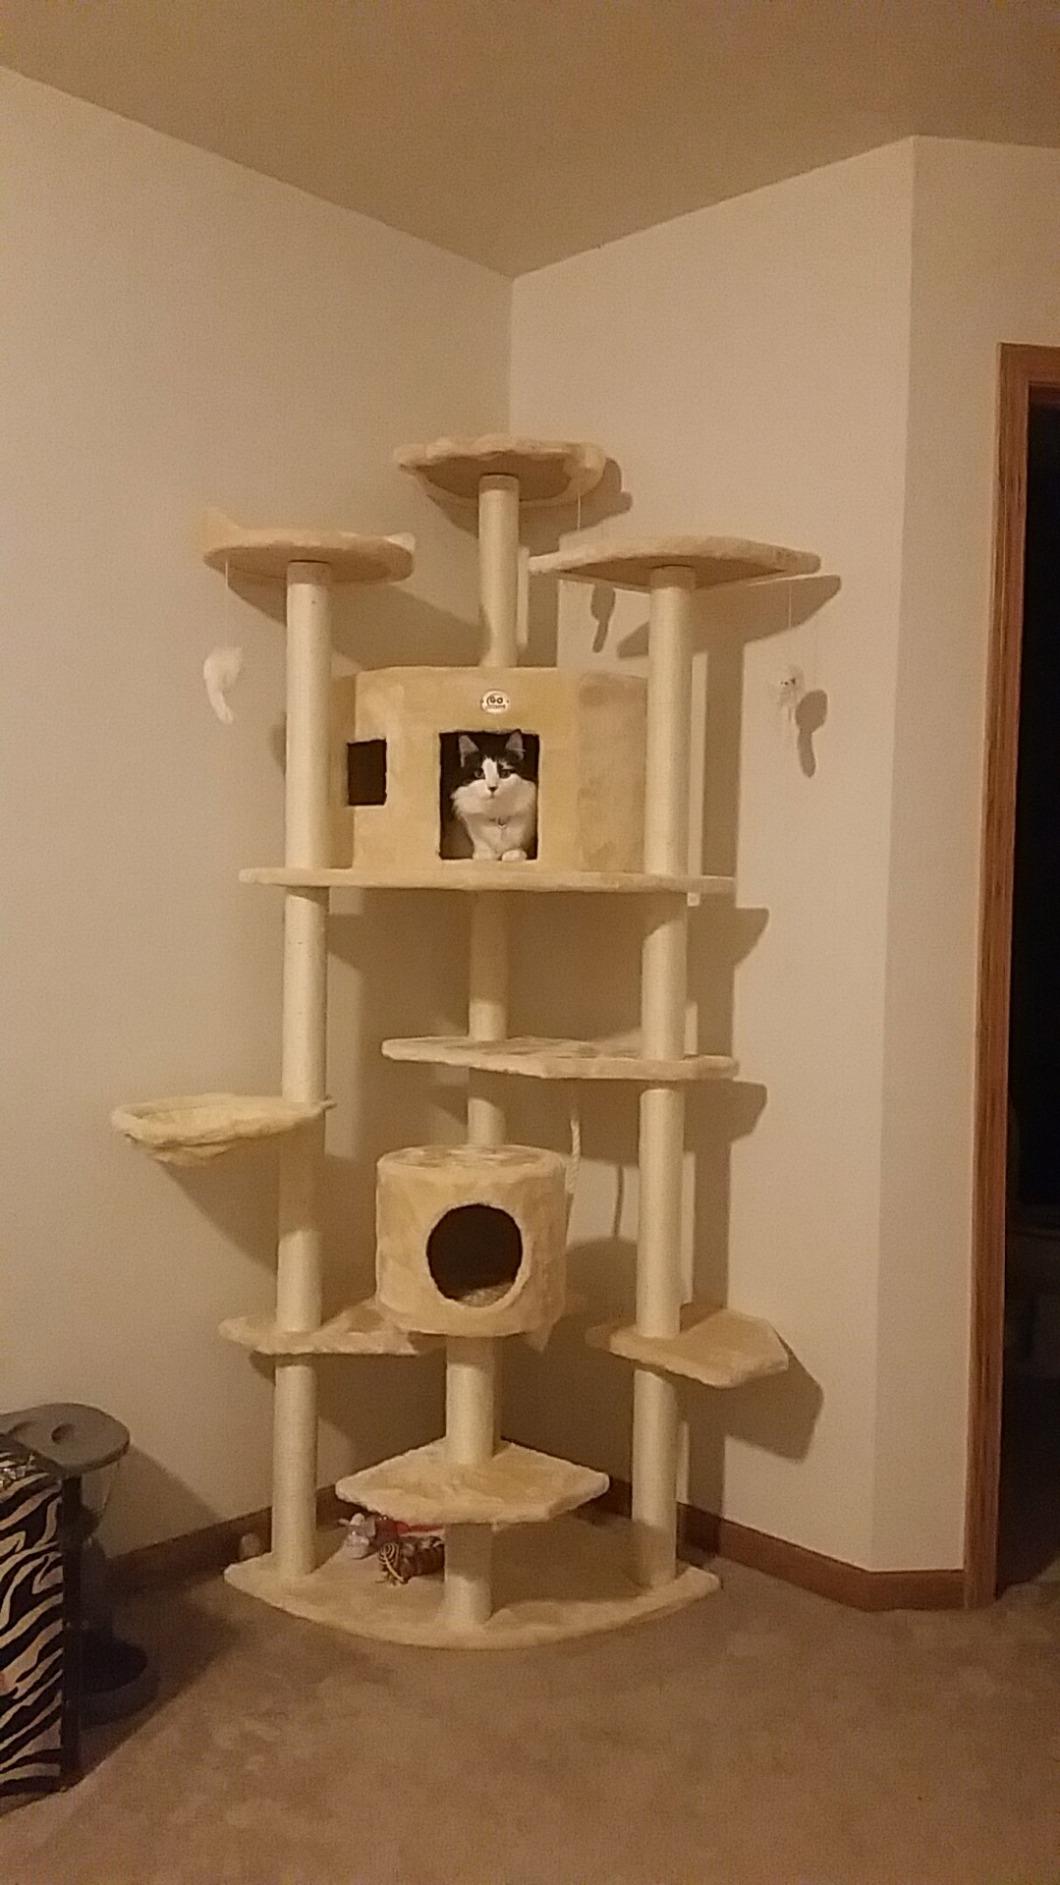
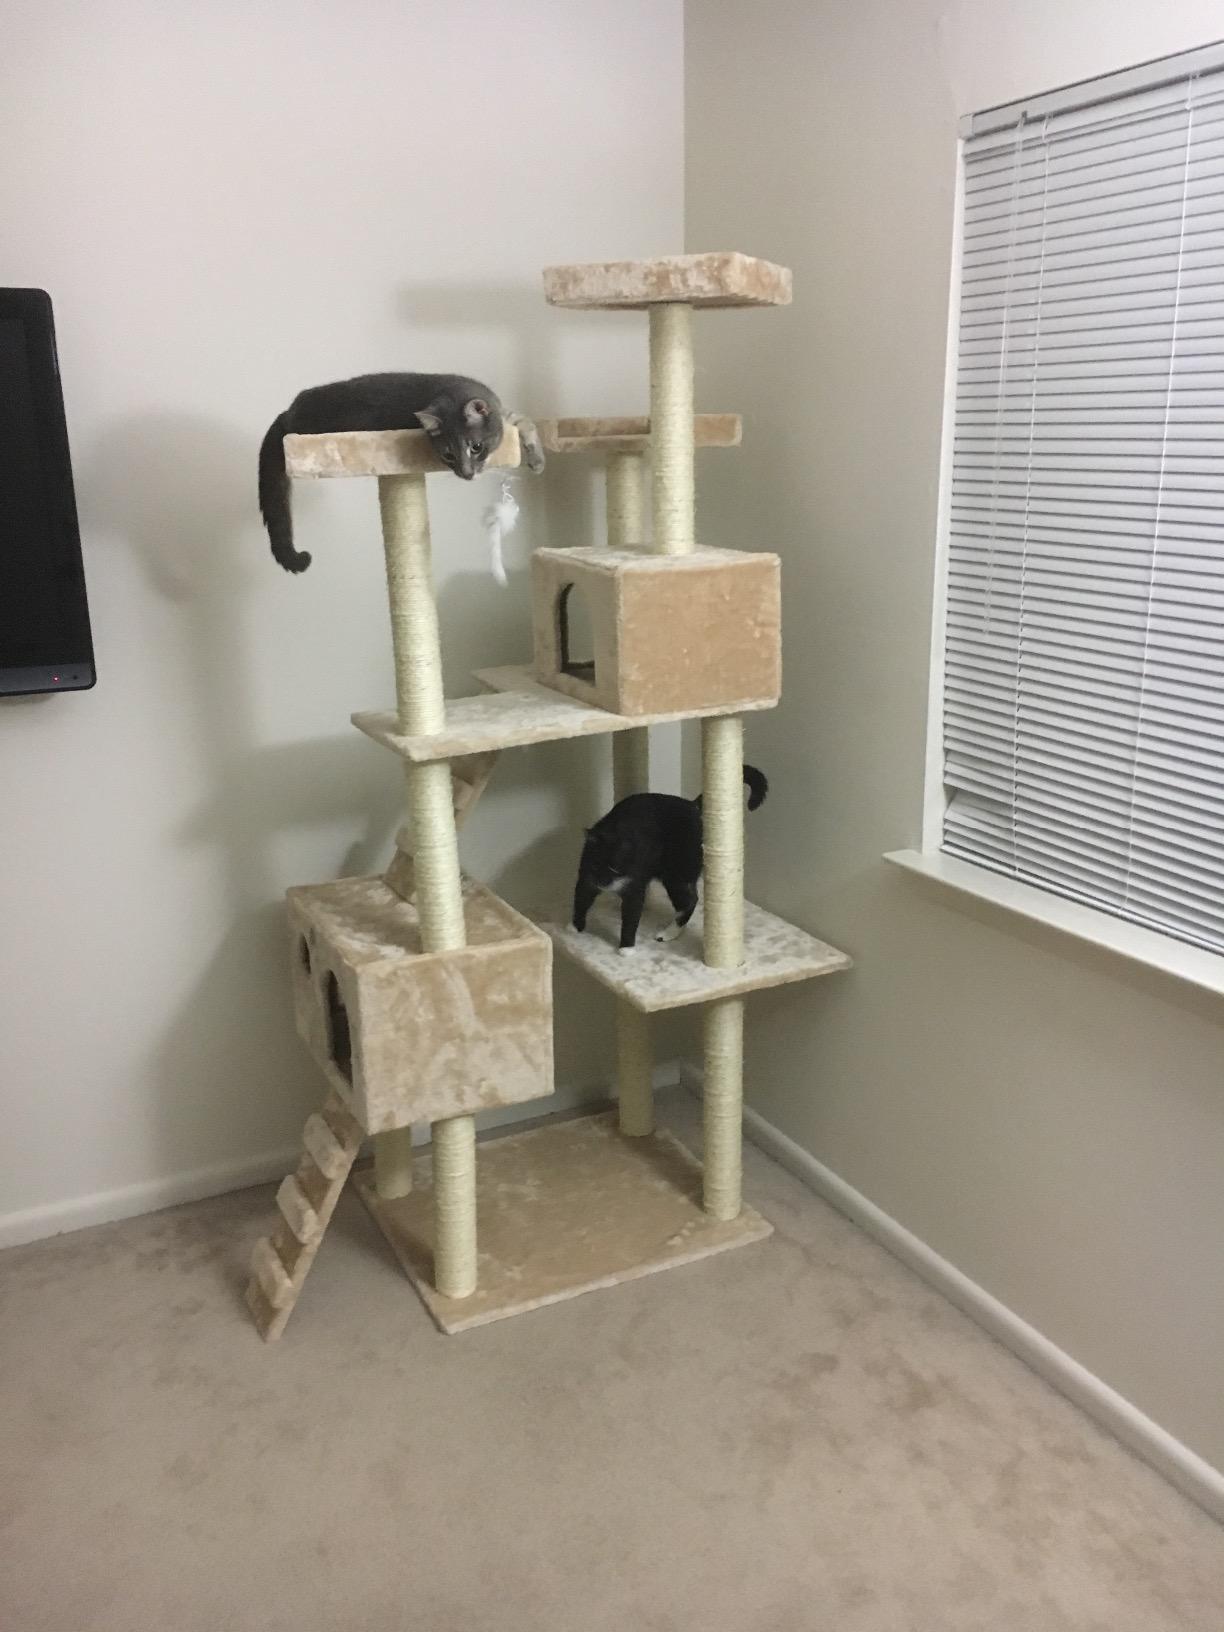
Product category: items_cat tree
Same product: no